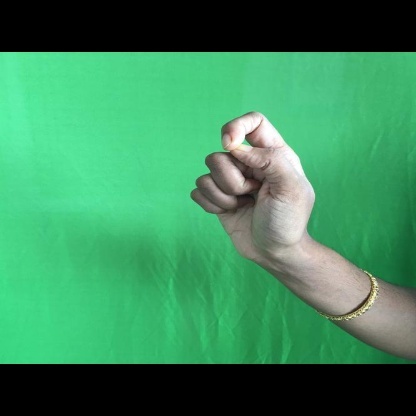
Mudra: Kapith